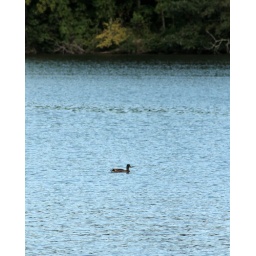
duck in lake